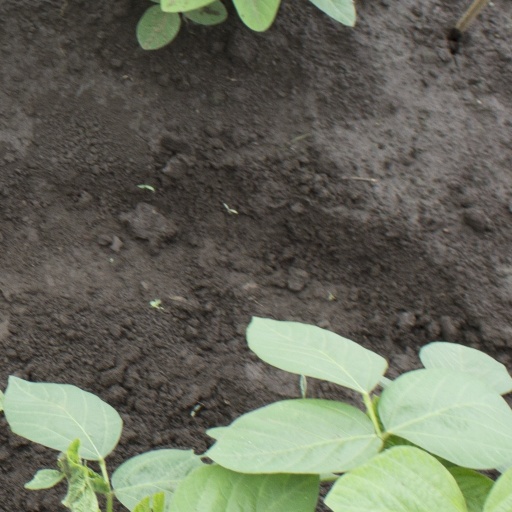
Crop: soybean